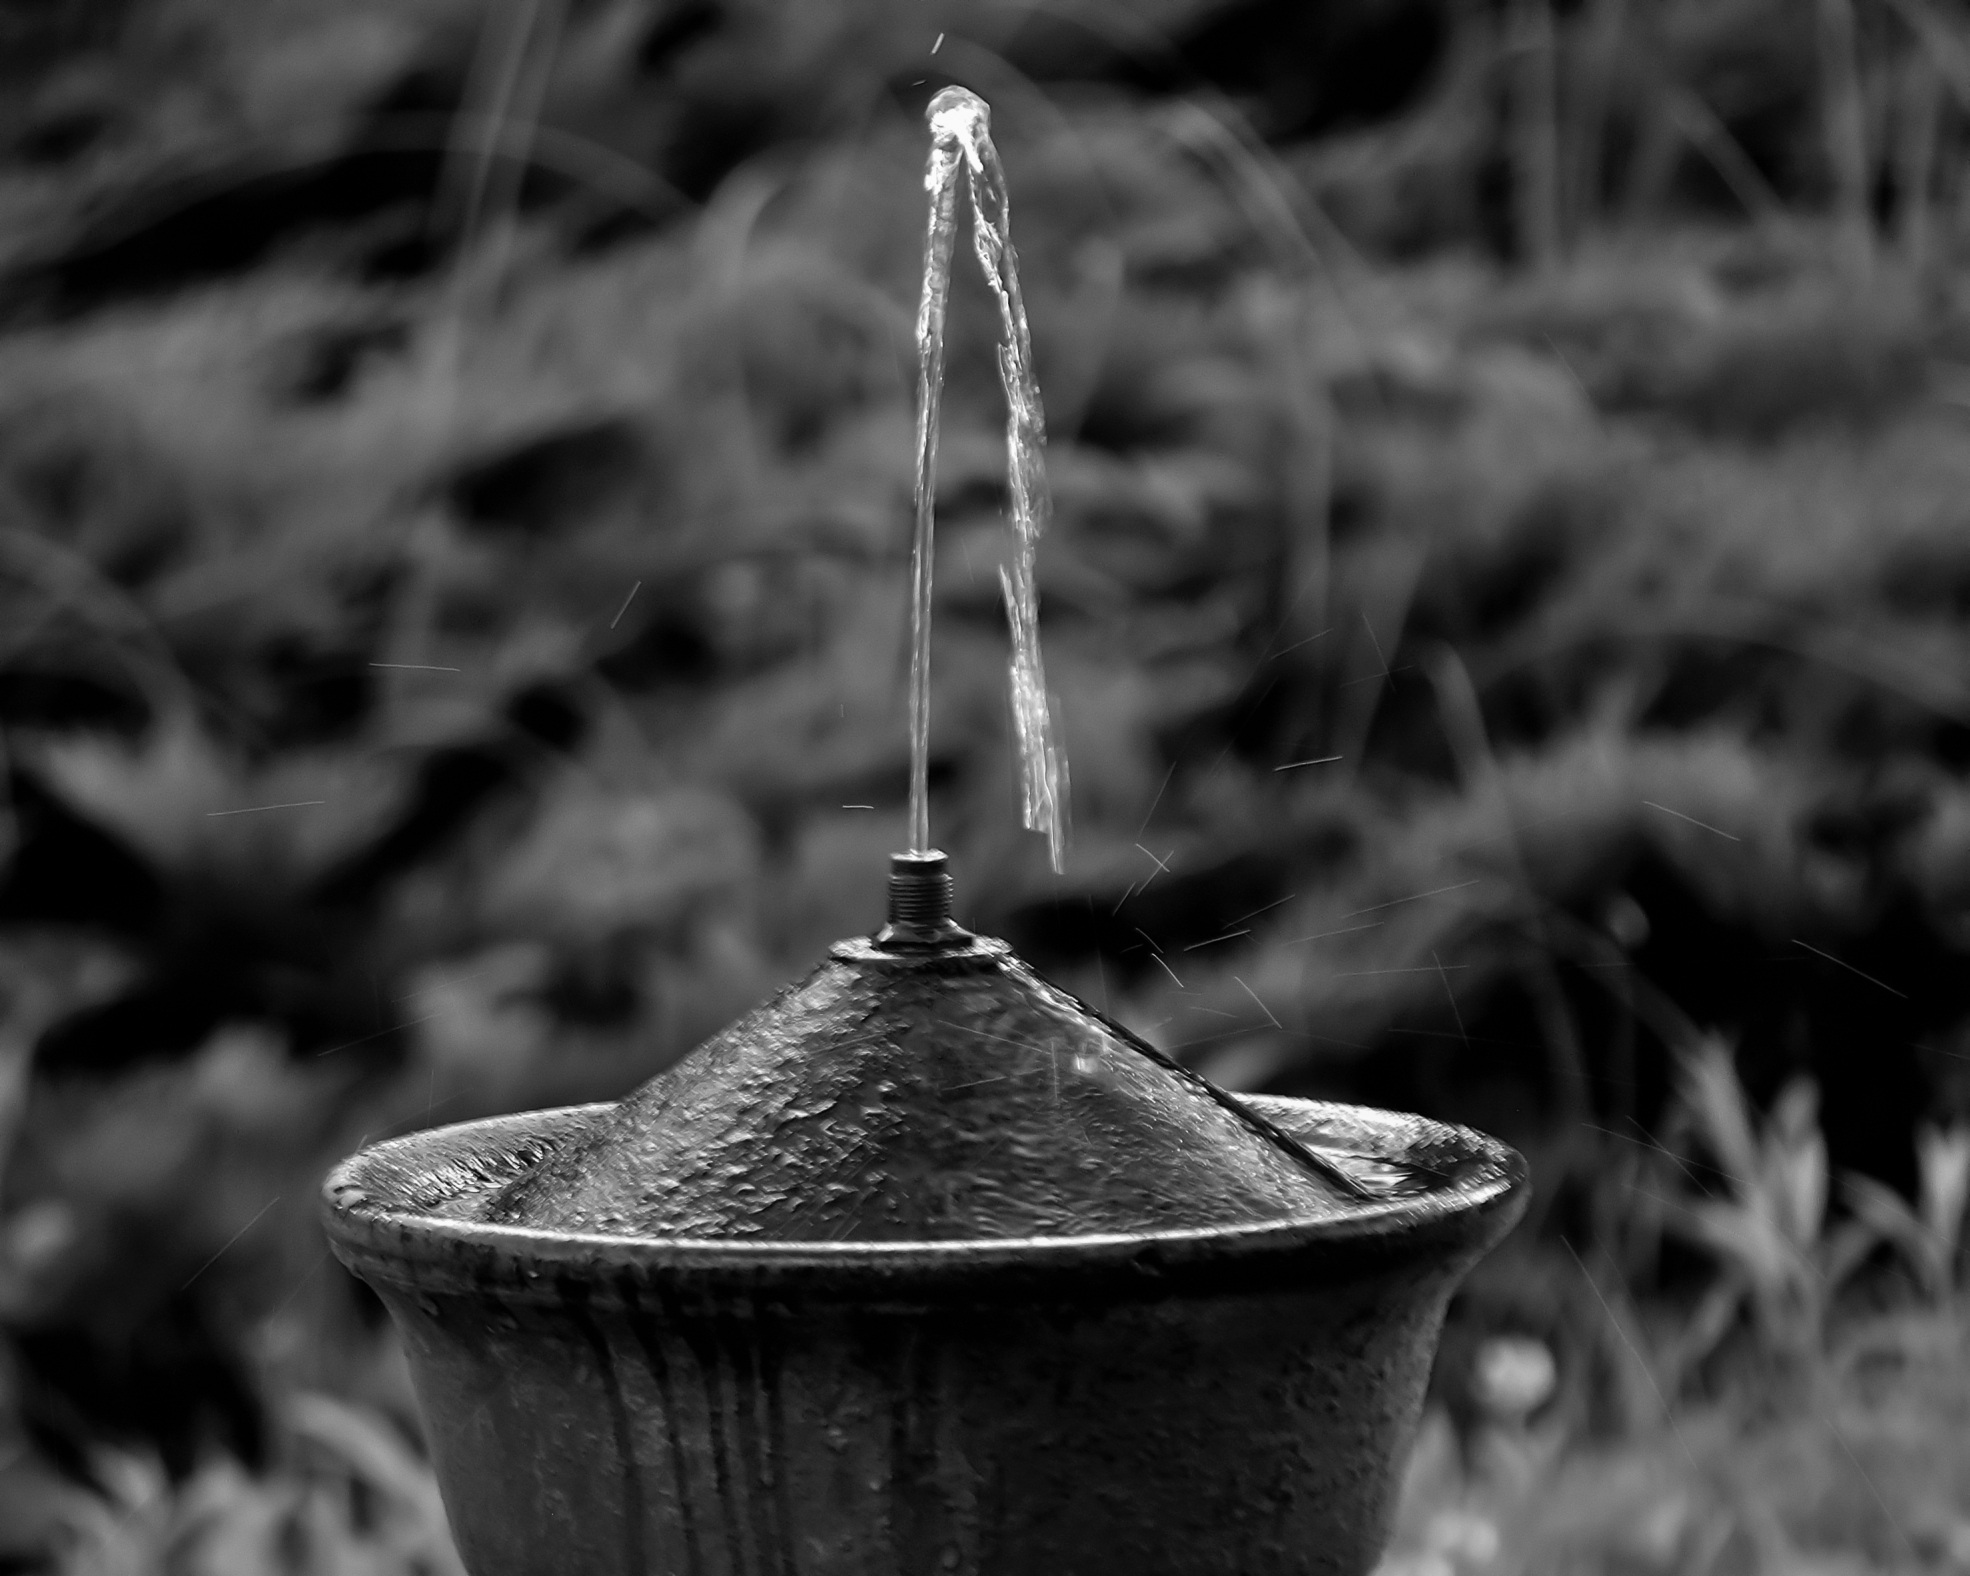
water, black and white, white, photography, vintage, leaf, park, metal, darkness, object, black, monochrome, close up, fountain, classic, shape, macro photography, still life photography, monochrome photography